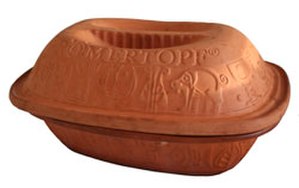
Stegeso
En Römertopf.
En stegeso er et fad eller gryde, som anvendes til langtidsstegning i fx en ovn. Den kan anvendes både med og uden låg.